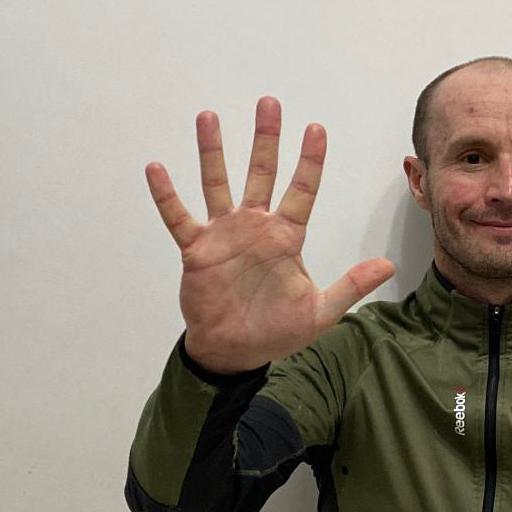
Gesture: palm